Brandy Ledford

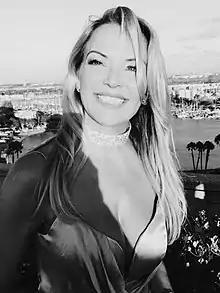
Brandy Ledford in July 2016

Brandy Lee Ledford (born February 4, 1969) is an American actress, model and "Penthouse" magazine's 1992 "Pet of the Year". She played the role of Desiree on "Modern Family," starred as Dawn Masterton on "Baywatch Hawaii", and as Doyle in the science fiction television series "Andromeda".